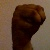
The image shows a hand gesture representing the letter 'M' in Indian Sign Language.